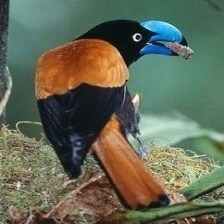
Species: HELMET VANGA
Scientific name: EURYCEROS PREVOSTII